Tyler Bate

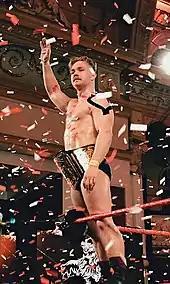
Tyler Bate is the first United Kingdom Champion.

On 15 December 2016, it was revealed that Bate would be one of 16 men competing in a two night tournament to crown the inaugural WWE United Kingdom Champion on 14 and 15 January 2017. Bate defeated Tucker in the first round to advance to the quarter-finals, before defeating Jordan Devlin to advance to the semi-finals. Bate then defeated Wolfgang in the semi-finals and Pete Dunne in the final to win the tournament and become the inaugural champion. Bate was presented with the title belt by Triple H, William Regal, Finn Bálor and Fit Finlay. At 19 years old, he became the second teenager in WWE history to win a title, and the second (at the time, presently third) youngest champion of all time, after René Duprée. Bate signed a contract with WWE, which allowed him to continue taking independent bookings with some restrictions.